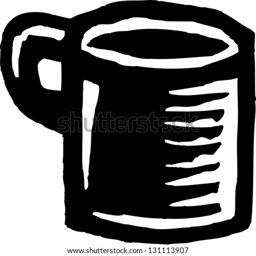
black and white vector illustration of a cup